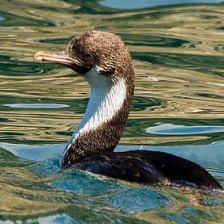
Species: IMPERIAL SHAQ
Scientific name: LEUCOCARBO ATRICEPS